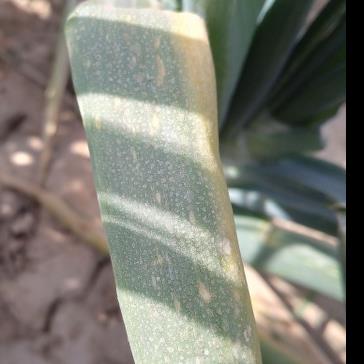
Crop: Onion
Condition: alternaria-d